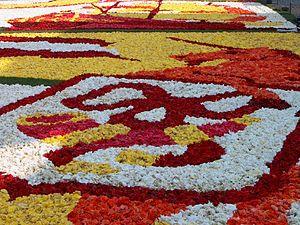
Hoorn, parfois francisé en Horn, est une ville et commune néerlandaise, située dans le nord-est de la province de Hollande-Septentrionale, dans la région historique de Frise-Occidentale. Elle est bordée au sud par le Markermeer, à l'est par Koggenland, au nord par Medemblik et à l'ouest par Drechterland. Lors du recensement de 2017, elle compte 72 707 habitants.
Les bégonias sont des plantes à fleurs du genre Begonia qui représente la quasi-totalité de la famille des Bégoniacées, avec plus de 1 800 espèces. Celles-ci sont la plupart du temps facilement reconnaissables à leurs feuilles asymétriques et aux fragiles fleurs à minuscule cœur jaune, parfois très dissemblables sur un même pied, selon qu'elles sont mâles ou femelles, puisque ce sont des plantes monoïques strictes ; tandis que les autres caractères apparaissent au contraire très variables d'une espèce à l'autre, tant la forme et la couleur du feuillage et des fleurs, que par le port ou la hauteur, qui s'échelonne de quelques centimètres à 3 ou 4 mètres. À ces espèces botaniques, il faut ajouter presque autant d'hybrides et de multiples cultivars horticoles.